Harald Bødtker

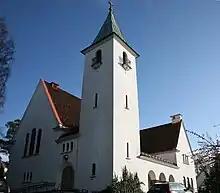
Bekkelaget Church

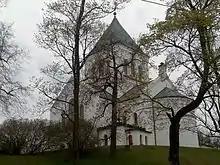
Ullern Church

Harald Waldemar Bødtker (May 10, 1855 – March 12, 1925) was a Norwegian architect.